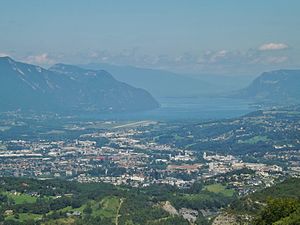
Chambéry / Galleri
Chambéry er en fransk by med 55.786 indbyggere, beliggende 55 km nord for Grenoble og 13 km syd for Aix-les-Bains.